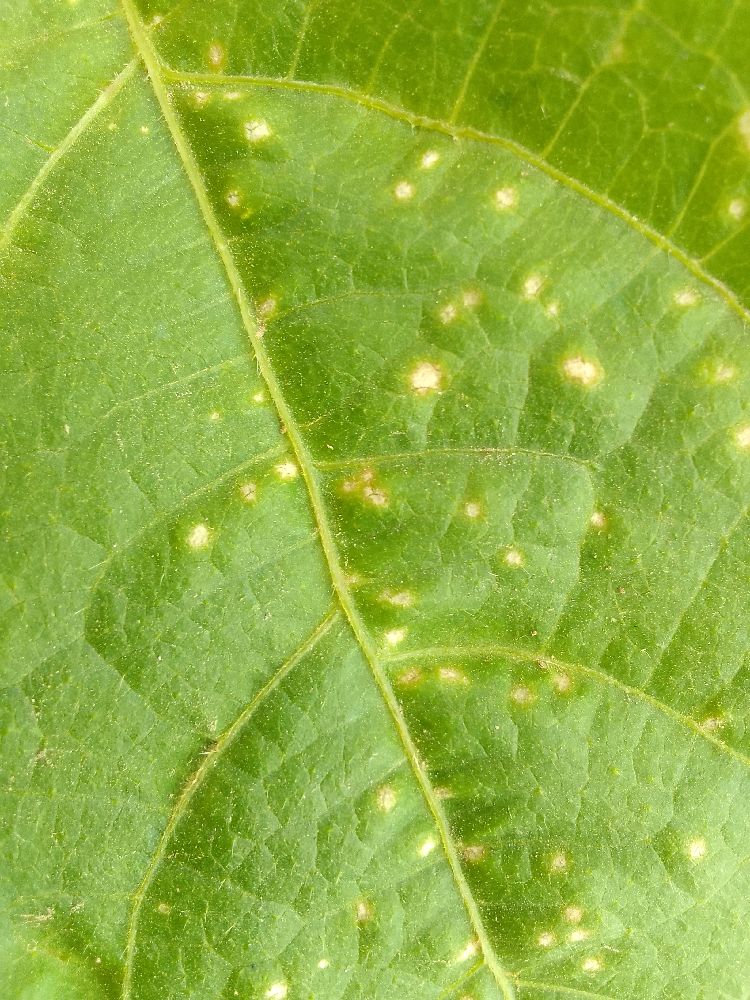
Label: rust